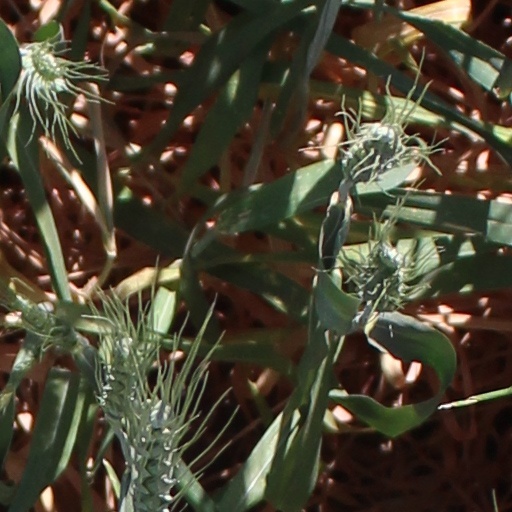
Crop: wheat